Uppsala Cathedral

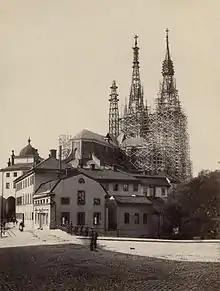
Uppsala Cathedral during the renovation and changes by Zettervall

The church was not the regular place of worship of laypeople until the Reformation. It was reserved for official services of the Catholic Church hierarchy (by the cathedral's canons). The parish churches in Uppsala were the Holy Trinity Church or "Bondkyrkan", 'Peasant Church', as it was often called; Church of Saint Peter; Church of Our Lady; and a Franciscan friary. The last three had been built on the east side of the Fyris River, which was the central business district, and remains so to date. They were successively torn down during the Reformation. The cathedral was also the coronation church for many of Sweden's kings and queens until 1719. It was the site of celebrating coronations from the Middle Ages until the end of the 17th century. Stockholm's Cathedral "Storkyrkan" became the official coronation church.